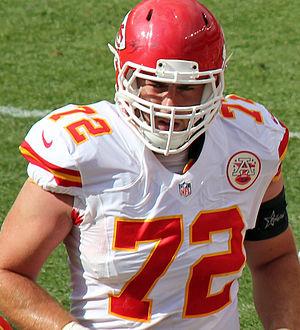
Eric Fisher, né le 5 janvier 1991 à Rochester dans le Michigan, est un joueur américain de football américain évoluant au poste d'offensive tackle.